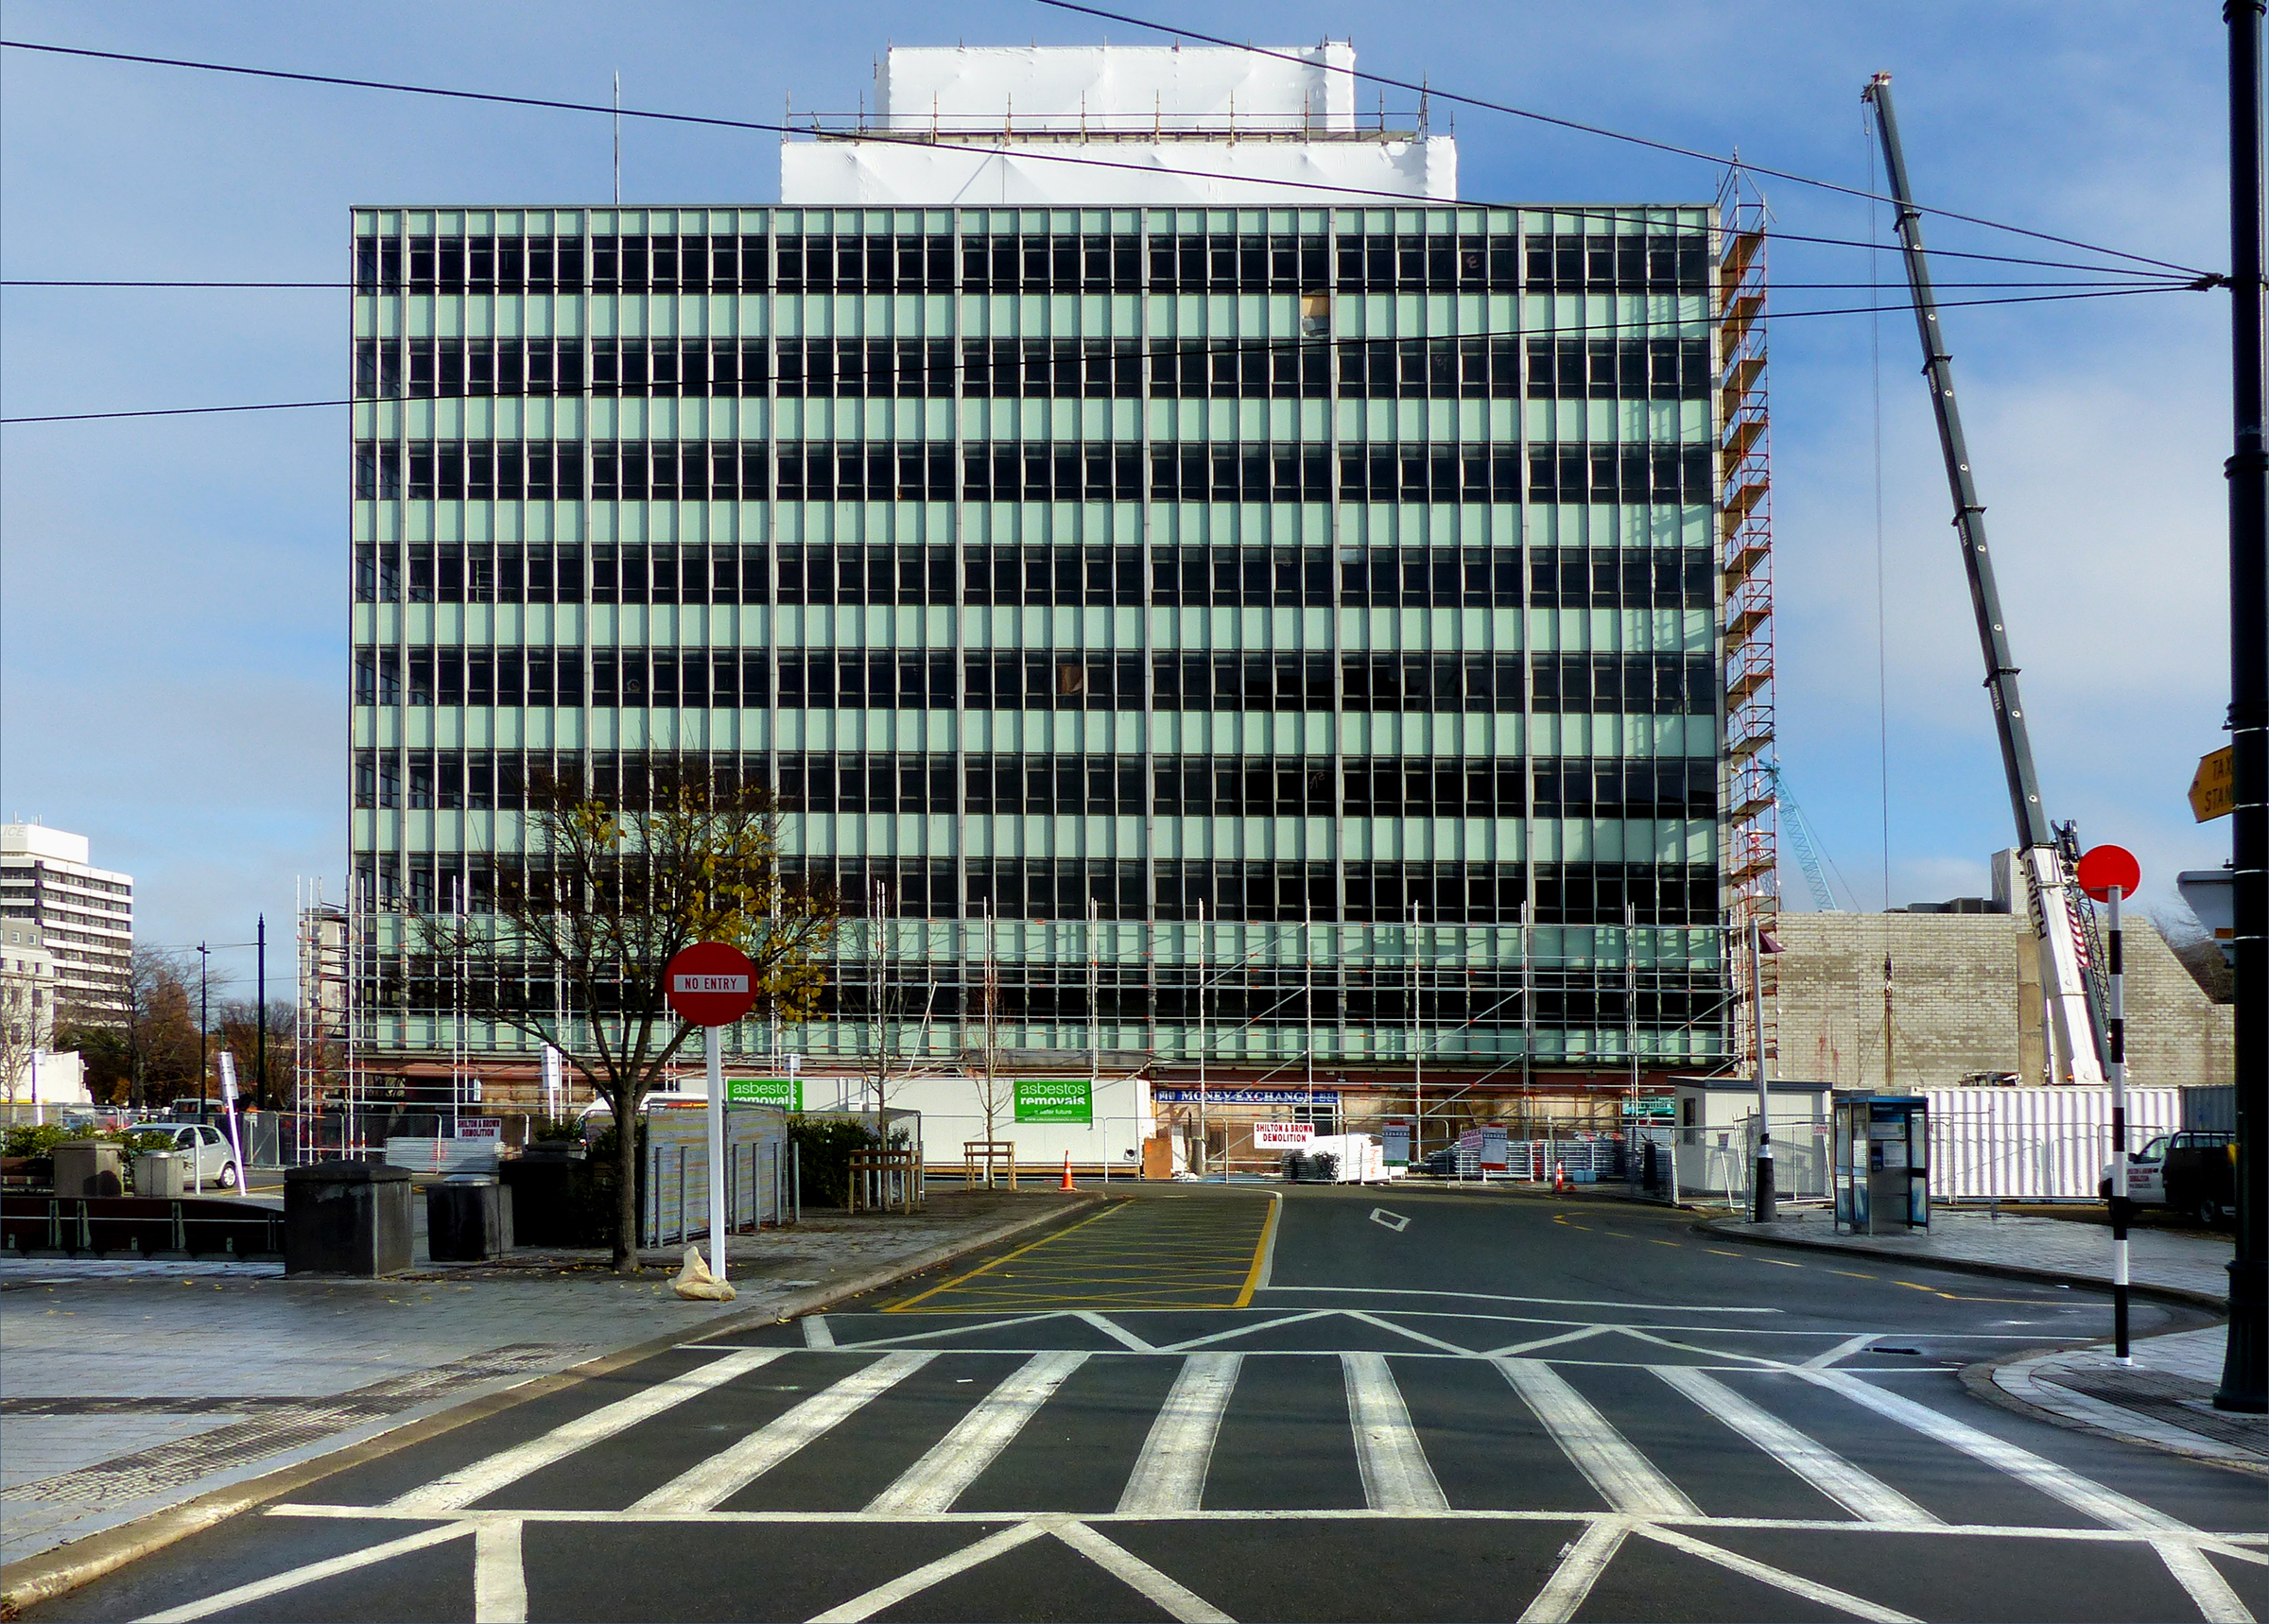
architecture, building, city, skyscraper, cityscape, downtown, tower, plaza, landmark, facade, property, apartment, tower block, christchurch, glassbuilding, cathedralsquare, modernistglassbox, commercial building, headquarters, metropolis, condominium, neighbourhood, urban area, residential area, human settlement, metropolitan area